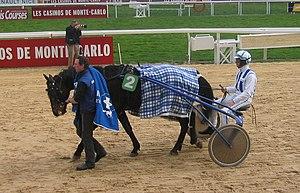
Christophe Gallier et Opus Viervil dans le Critérium de vitesse de Cagnes-sur-Mer 2008
Christophe Gallier, né le 4 décembre 1975, est un driver et entraîneur français qui se distingue dans les courses hippiques.